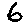
Label: 6